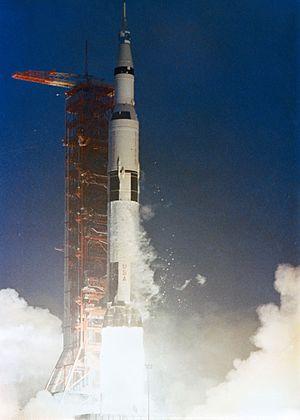
Apollo 12 est la sixième mission spatiale avec équipage du programme Apollo, et la deuxième à se poser sur la Lune. L'équipage se compose de Pete Conrad, Richard Gordon et Alan Bean.